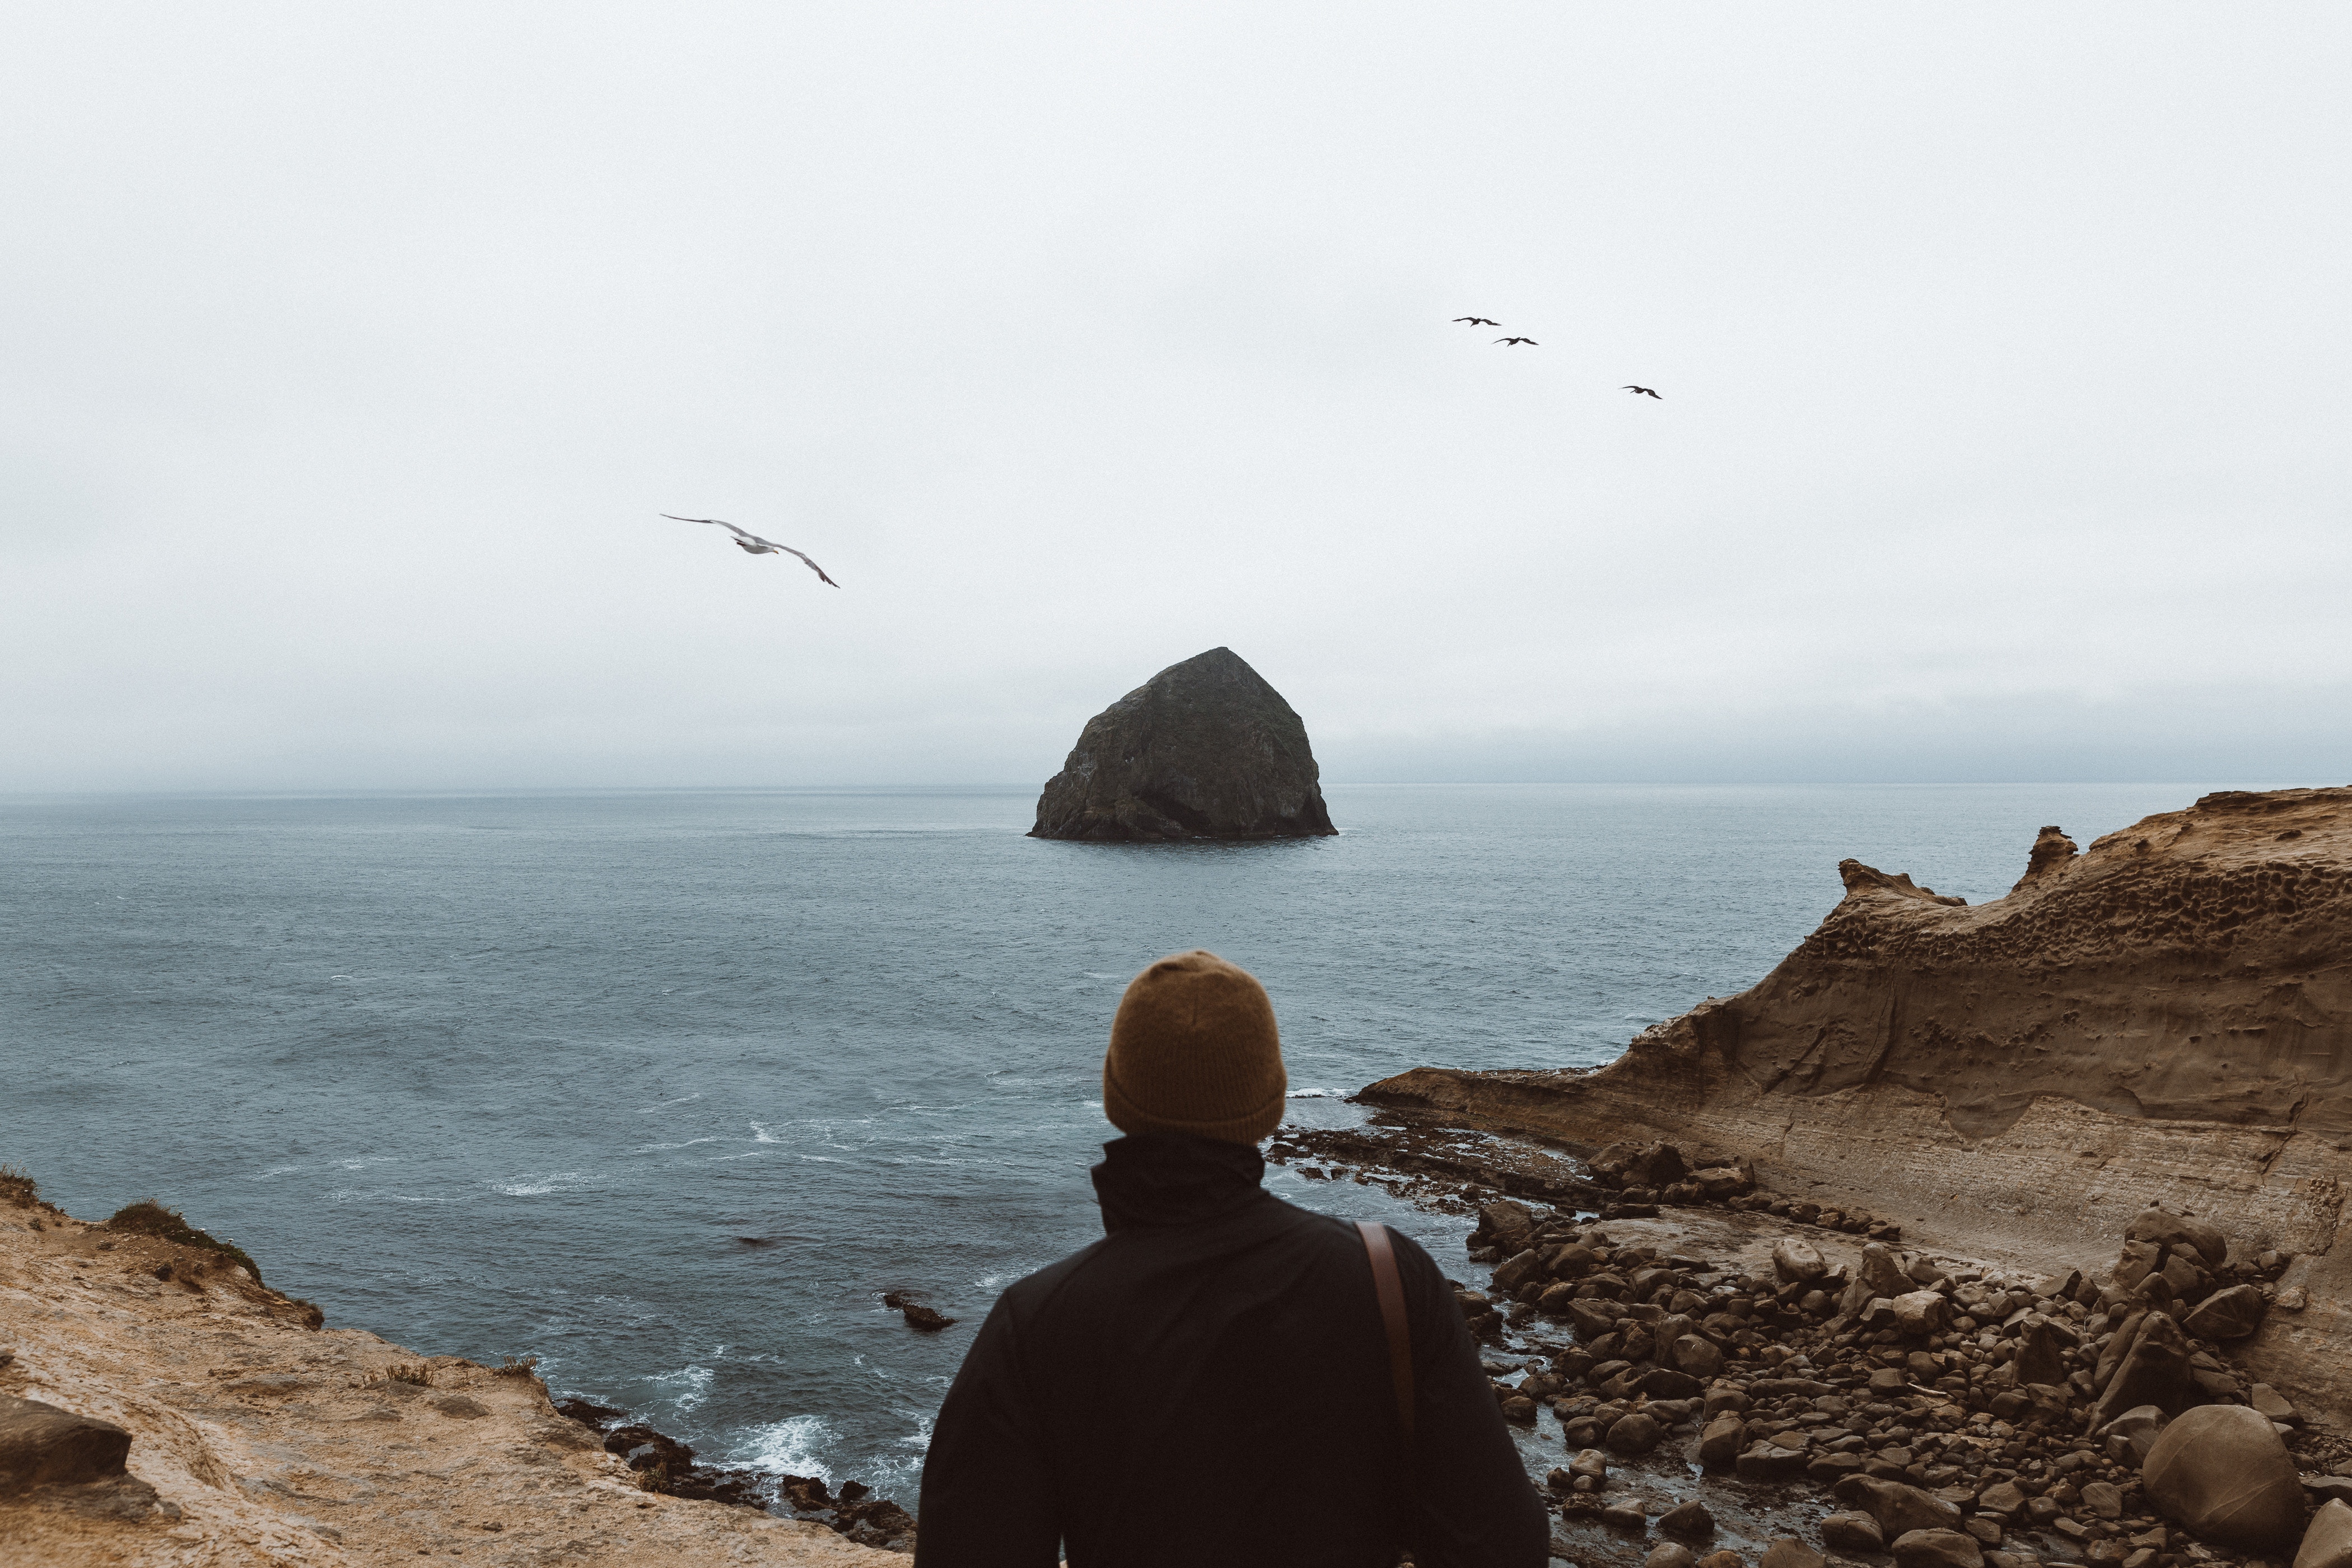
beach, sea, coast, water, rock, ocean, horizon, sky, shore, seabird, vacation, cliff, bay, terrain, body of water, headland, cape, klippe, promontory, coastal and oceanic landforms